Guayanilla, Puerto Rico

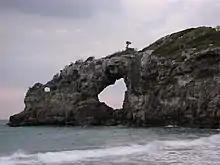
The Punta Ventana landmark, which was destroyed by the 2020 earthquakes

Guayanilla was founded by Spanish settlers. The original name was Guadianilla in memory of a river and town of the same name in main land Spain. However, it was changed to "Guayanilla" due to common mis-pronouncement. The name Guayanilla is derived from Santa María de Guadianilla.